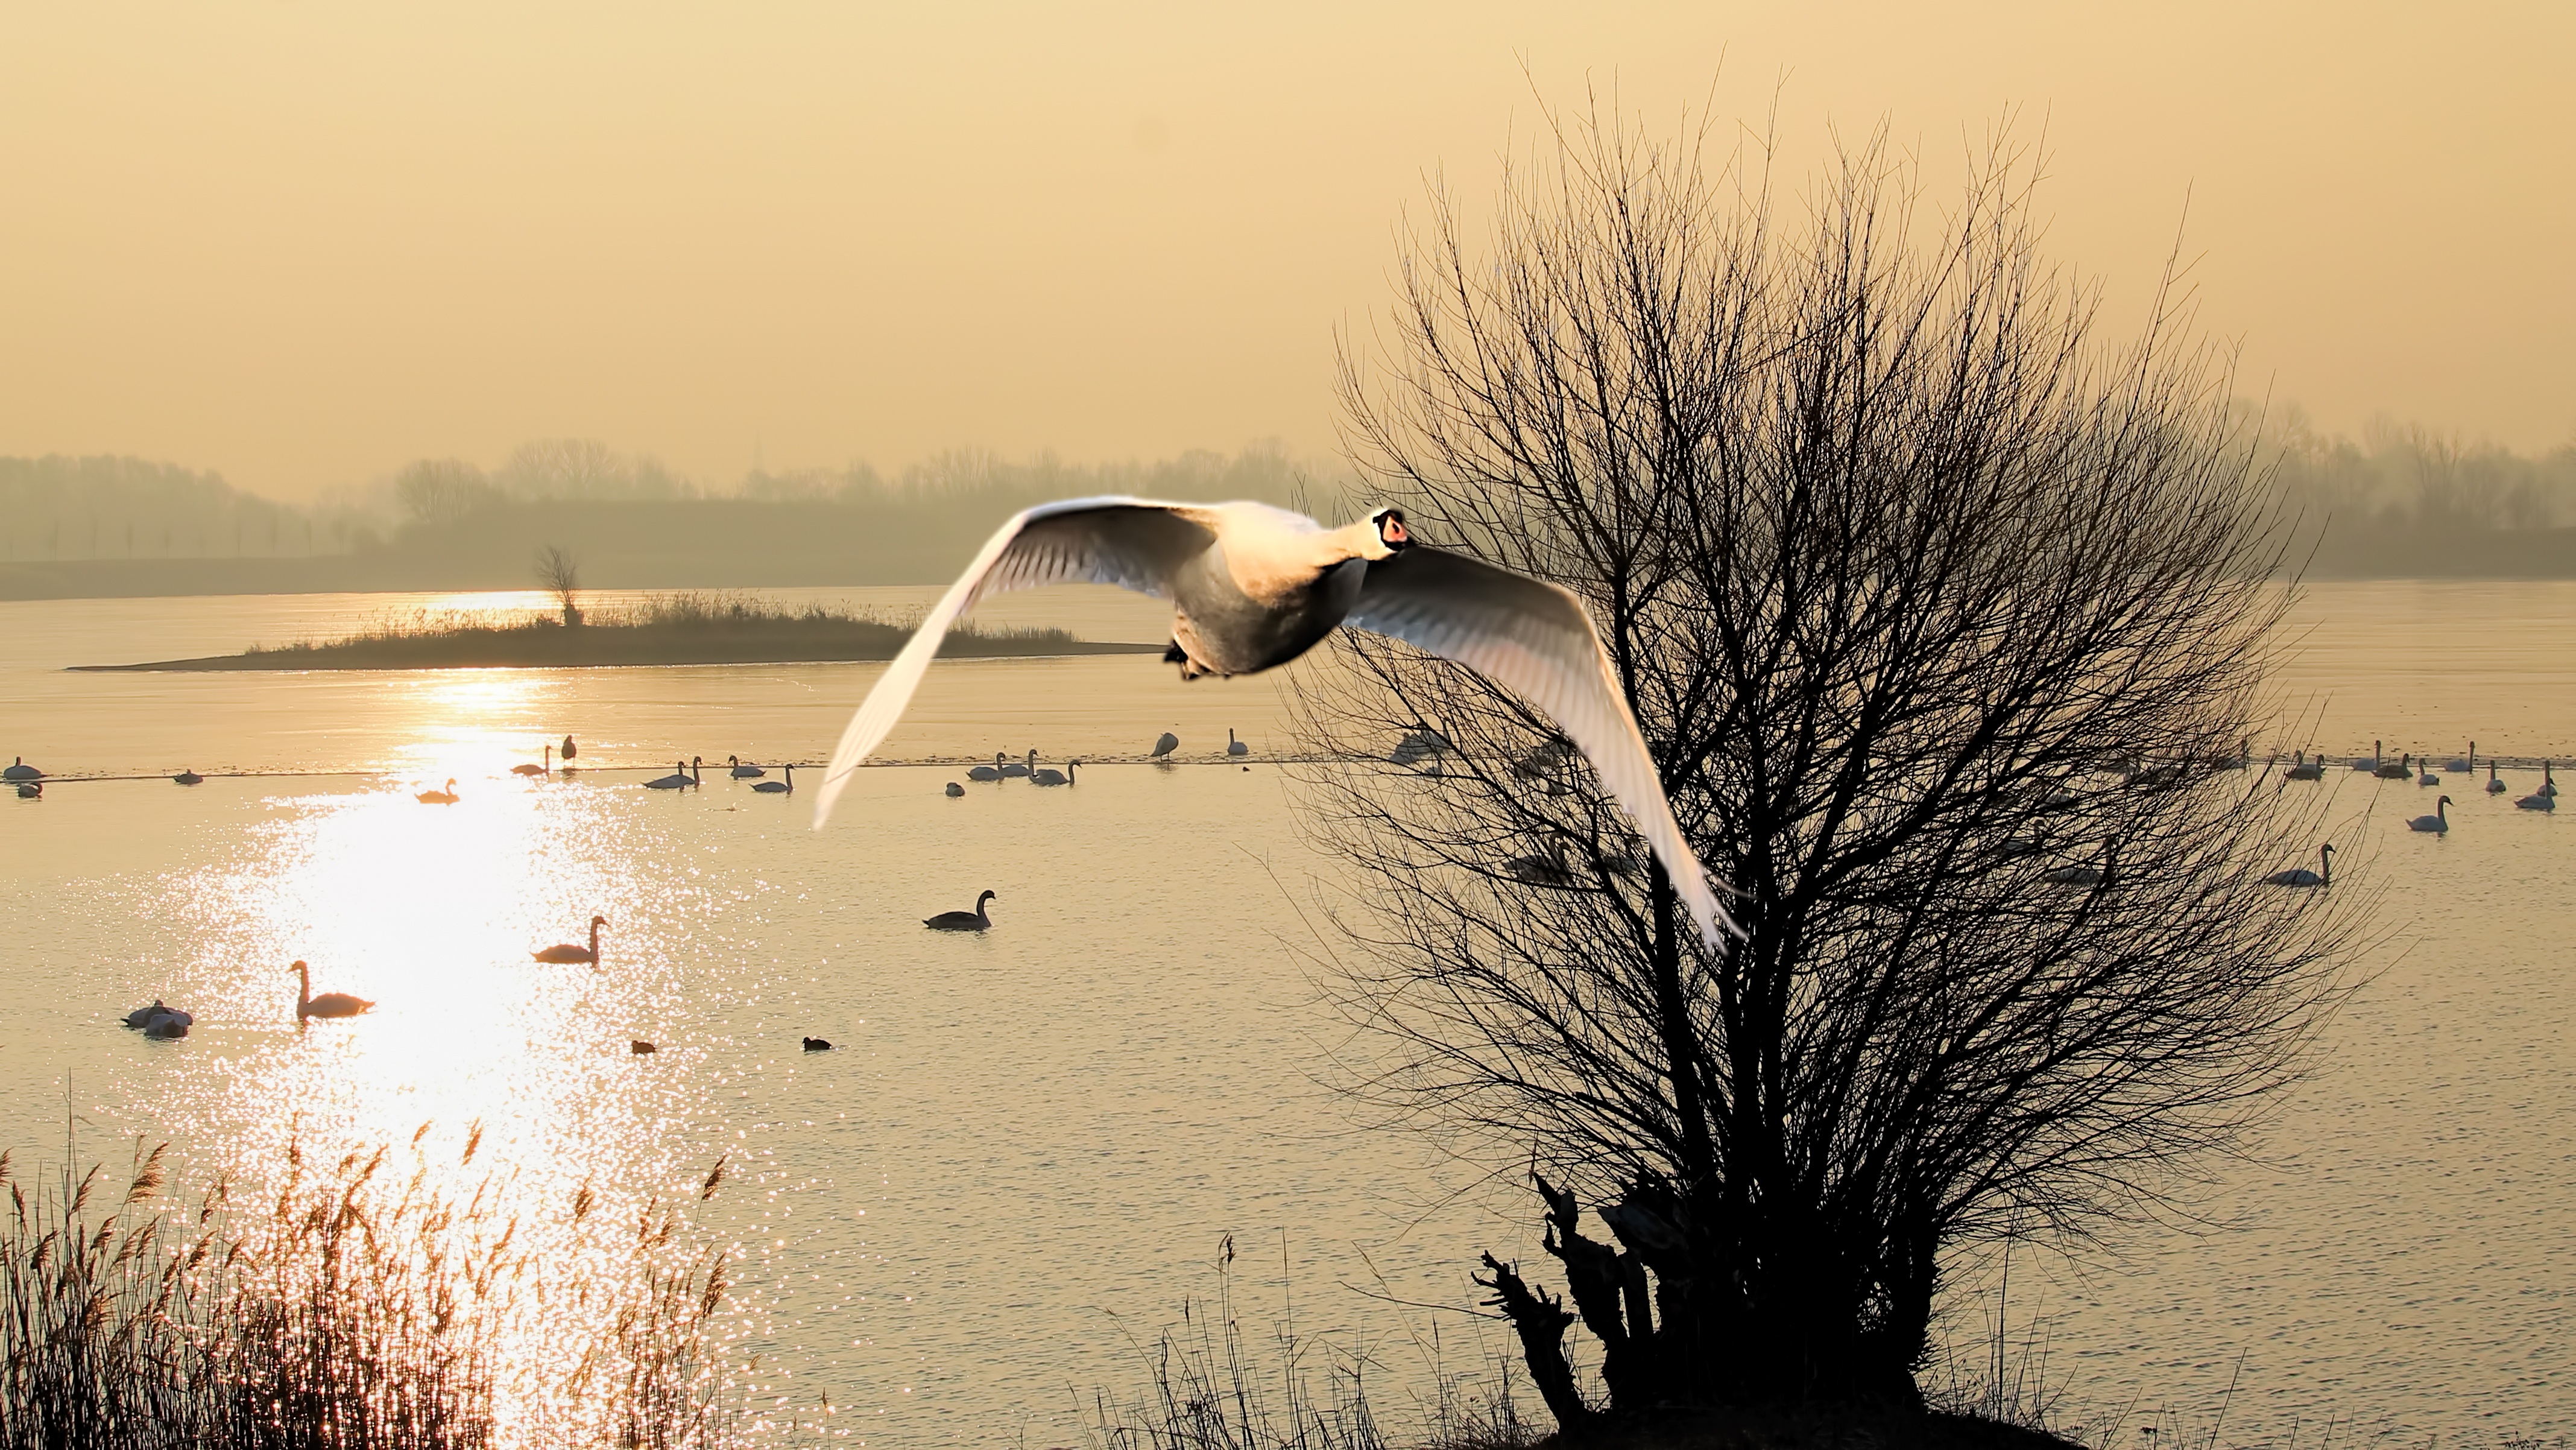
landscape, sea, water, nature, sand, cold, winter, bird, sun, sunrise, sunset, sunlight, morning, wave, lake, ice, evening, reflection, frozen, birds, swan, duck, swans, waterfowl, water bird, wintry, winter cold, atmospheric phenomenon, ducks geese and swans